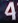
Number: 4